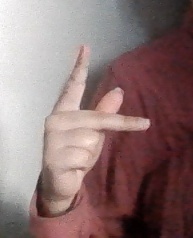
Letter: dha